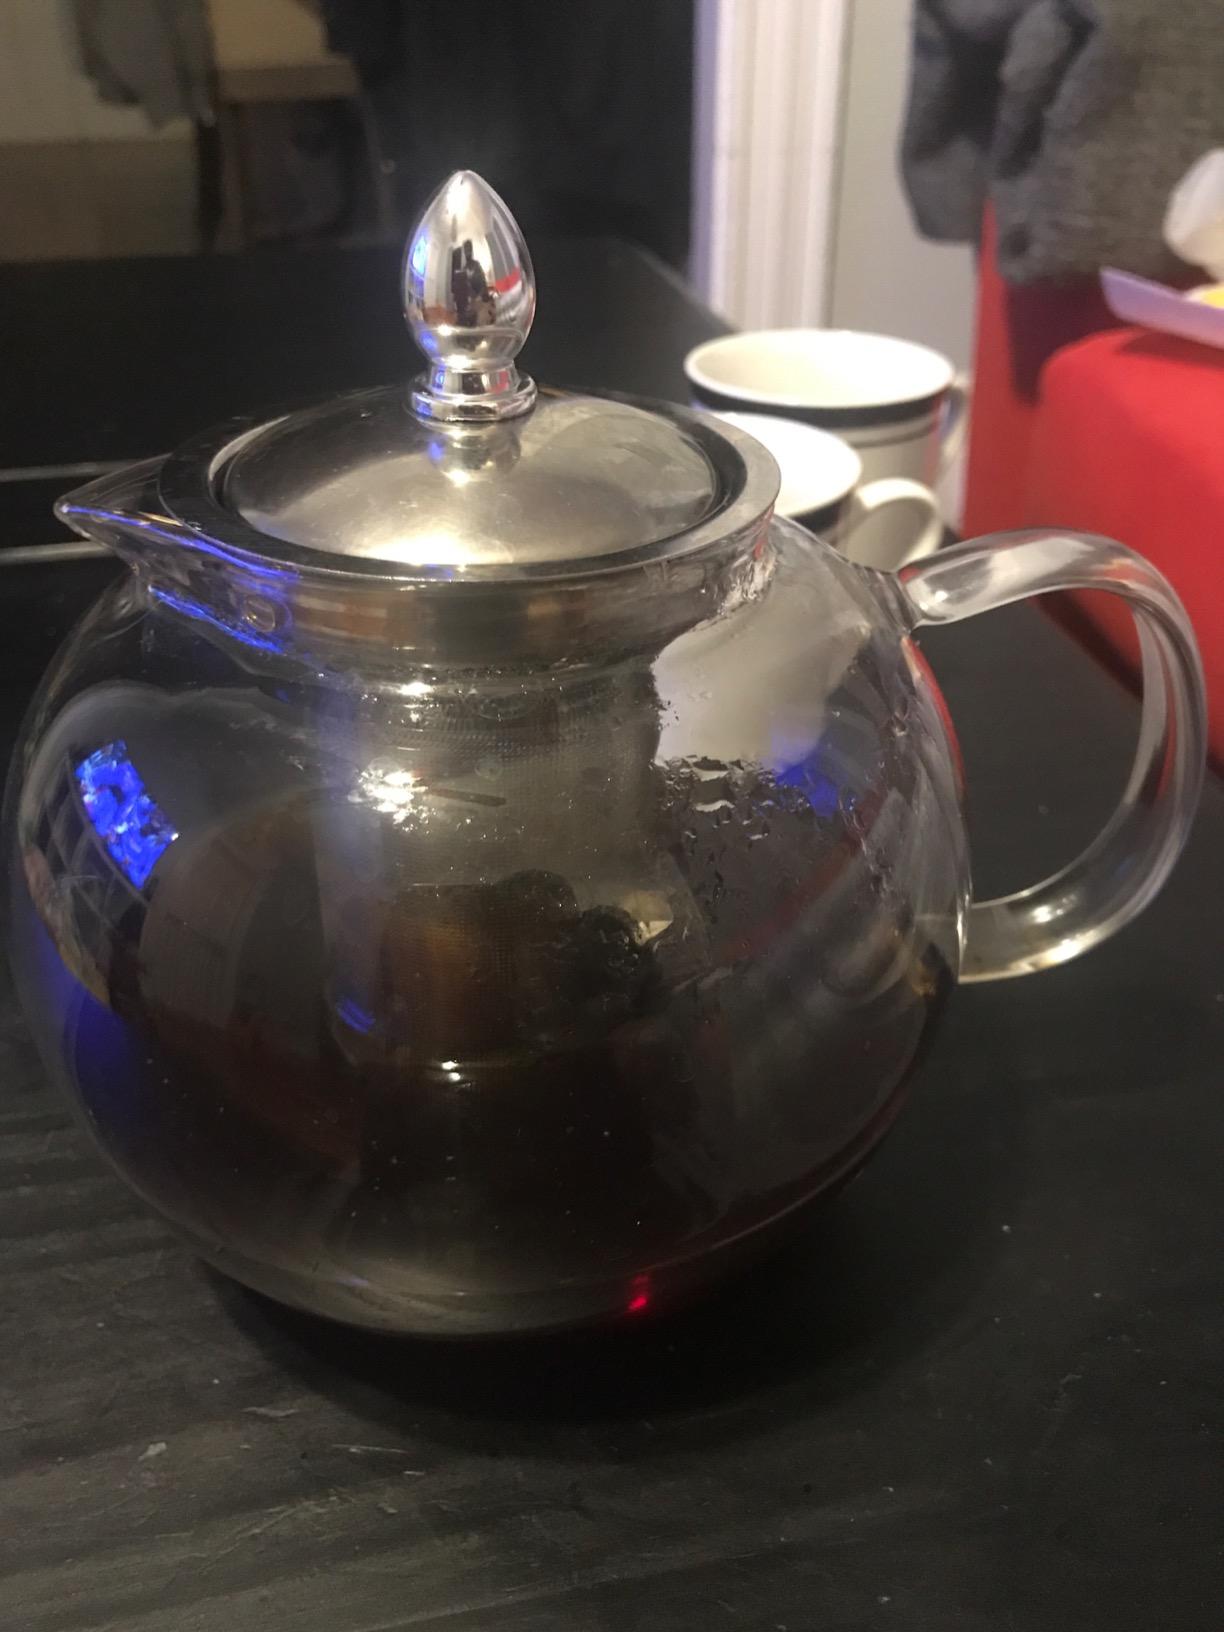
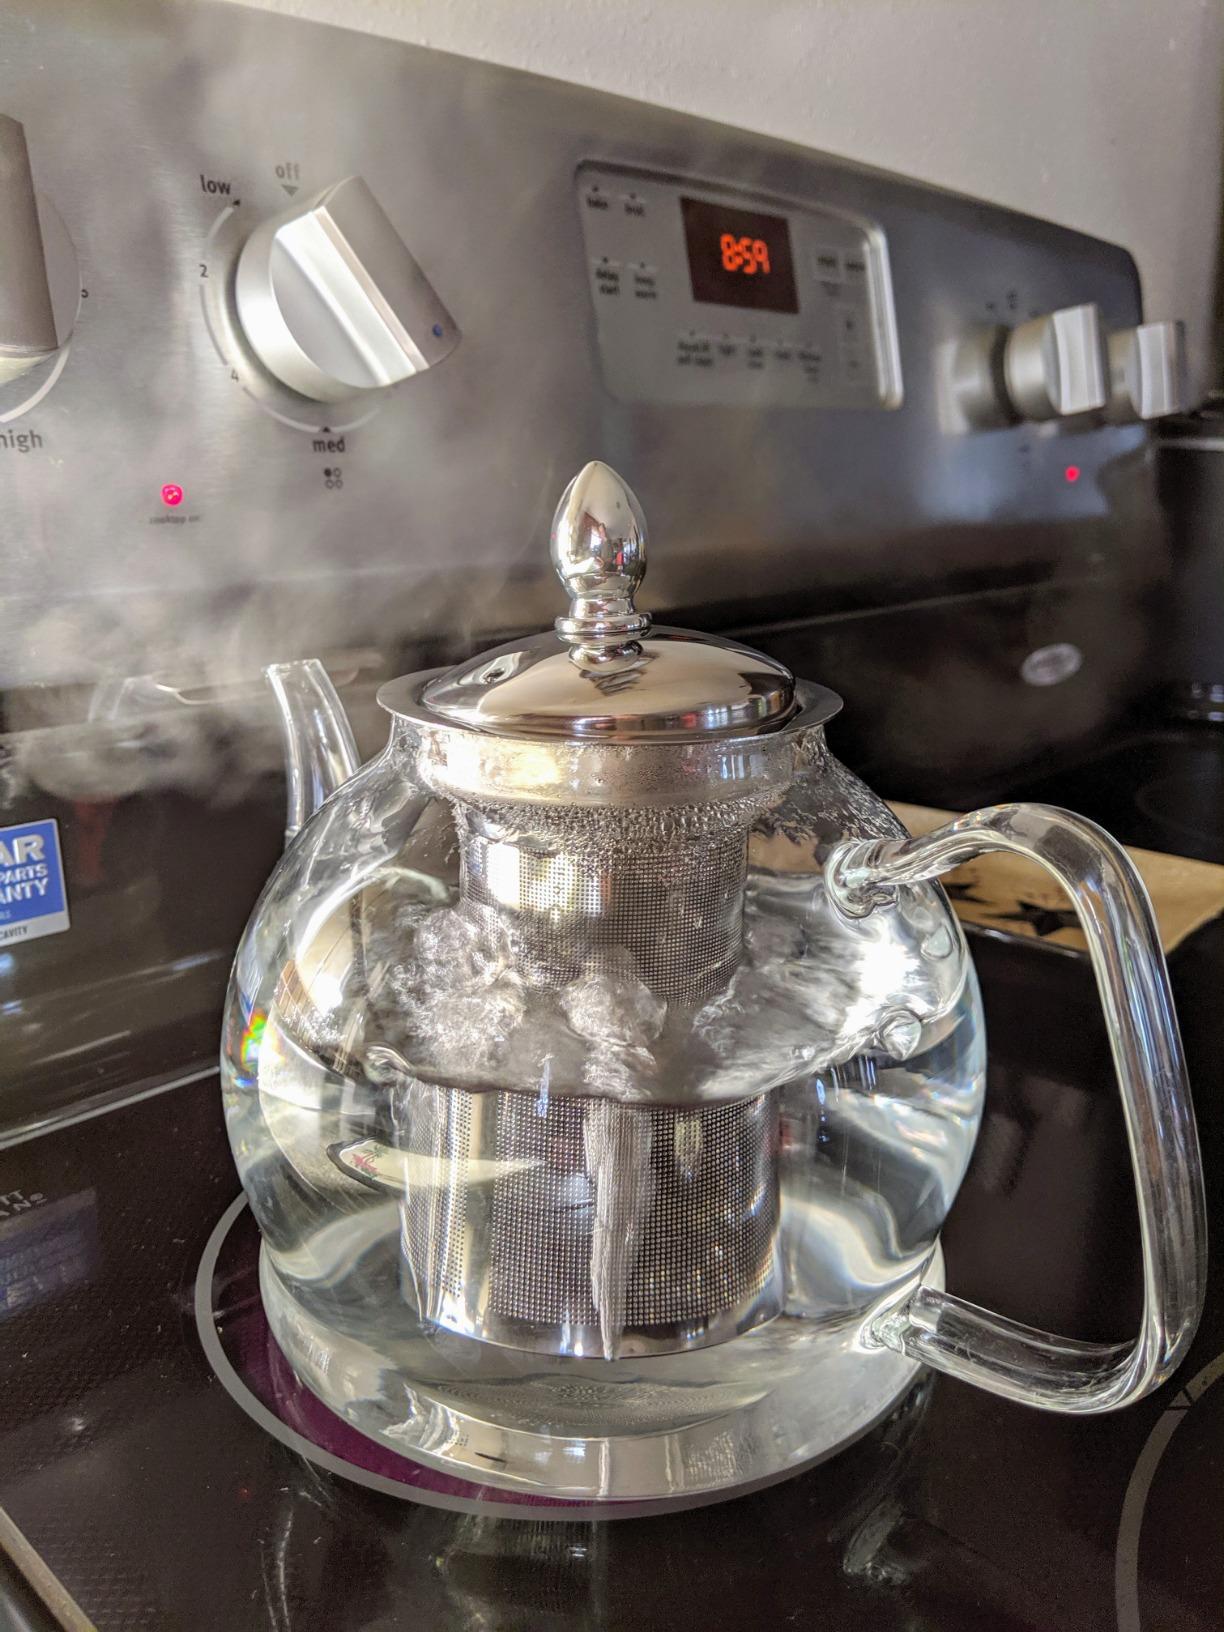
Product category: items_kettle
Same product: no